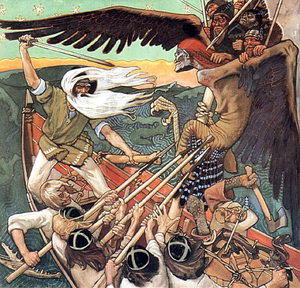
Dans la mythologie finnoise, le sampo est un objet magique souvent associé à Pohjola et qui assure la fortune à son propriétaire.
Le Kalevala est une épopée composée au XIXᵉ siècle par Elias Lönnrot, folkloriste et médecin, sur la base de poésies populaires de la mythologie finnoise transmises oralement. Il est considéré comme l'épopée nationale finlandaise et compte parmi les plus importantes œuvres en langue finnoise. Une première version, publiée en 1835, fut suivie en 1849 d'une édition considérablement augmentée qui comprend environ 23 000 vers. Le Kalevala est une sorte de patchwork, obtenu par l'assemblage de poèmes populaires authentiques recueillis entre 1834 et 1847 dans les campagnes finlandaises, notamment en Carélie. Ce poème représente la pierre angulaire de l'identité nationale finlandaise. Cette épopée a influencé bon nombre d'artistes finlandais et, de par sa traduction en 51 langues, est mondialement connue.
La Quête du Kalevala est une histoire en bande dessinée de Keno Don Rosa. Elle met en scène Balthazar Picsou avec ses neveux Donald Duck, Riri, Fifi et Loulou ; apparaissent également Géo Trouvetou et Miss Tick. Elle se déroule principalement en Finlande.
Louhi a, dans la mythologie finnoise, la double fonction de sorcière des glaces et de reine d'un pays connu sous le nom de Pohjola.
L'âge d'or de l'art finlandais est la période des années 1880–1910, quand l'art finlandais s’imprègne d'un regard national et atteint un niveau international.
Le nationalisme romantique est un mouvement idéologique et culturel ayant parcouru l'Europe de la fin du XVIIIᵉ siècle au début du XXᵉ siècle. Le nationalisme romantique est pour une large part l'ancêtre du nationalisme contemporain, en particulier en considérant que la légitimité politique de l'État est une conséquence organique de l'unité de ceux qu'il gouverne. Cette unité est supposée reposer sur la langue, l'ethnie, la culture, la religion et les coutumes nationales qui forment un socle culturel commun. Cette forme de nationalisme crût en réaction aux grands empires gouvernés par des monarques de droit divin dont les pouvoirs s'étendaient sur des vastes étendues culturellement hétérogènes.
Väinämöinen est le personnage principal de la poésie et de l’épopée finnoise et carélienne, le Kalevala. Son nom vient de finnois : väinämö, signifiant « ménestrel ». Il est décrit comme un vieil homme sage doté d'une voix magique.
Dans la mythologie finnoise, Lemminkäinen est un héros guerrier doté de pouvoirs surnaturels et connaissant bien les chants magiques.